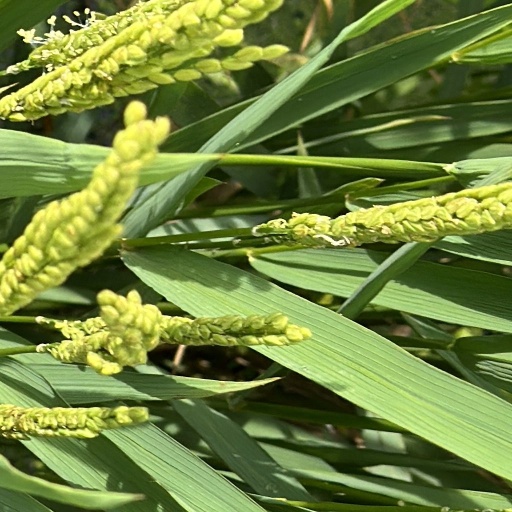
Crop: rice